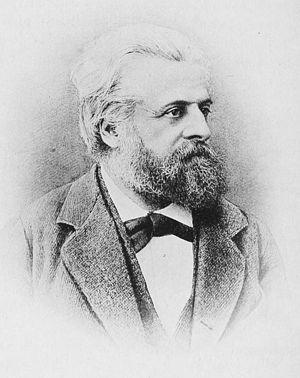
Louis-Adolphe Bertillon est un médecin, statisticien et anthropologue français, né le 1ᵉʳ avril 1821 à Paris et mort le 28 février 1883 à Neuilly-sur-Seine.